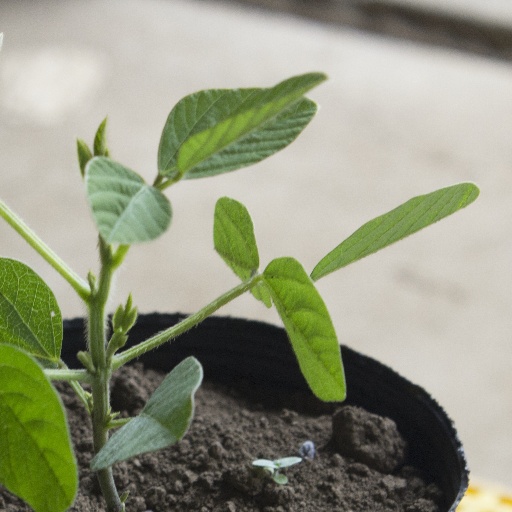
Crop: soybean